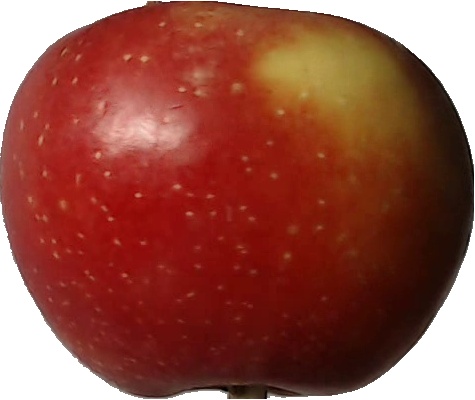
Label: apple_braeburn_1